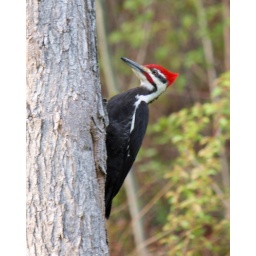
A male pileated woodpecker in my backyard.A collection of bird photos - all taken within my backyard since April, 2008......